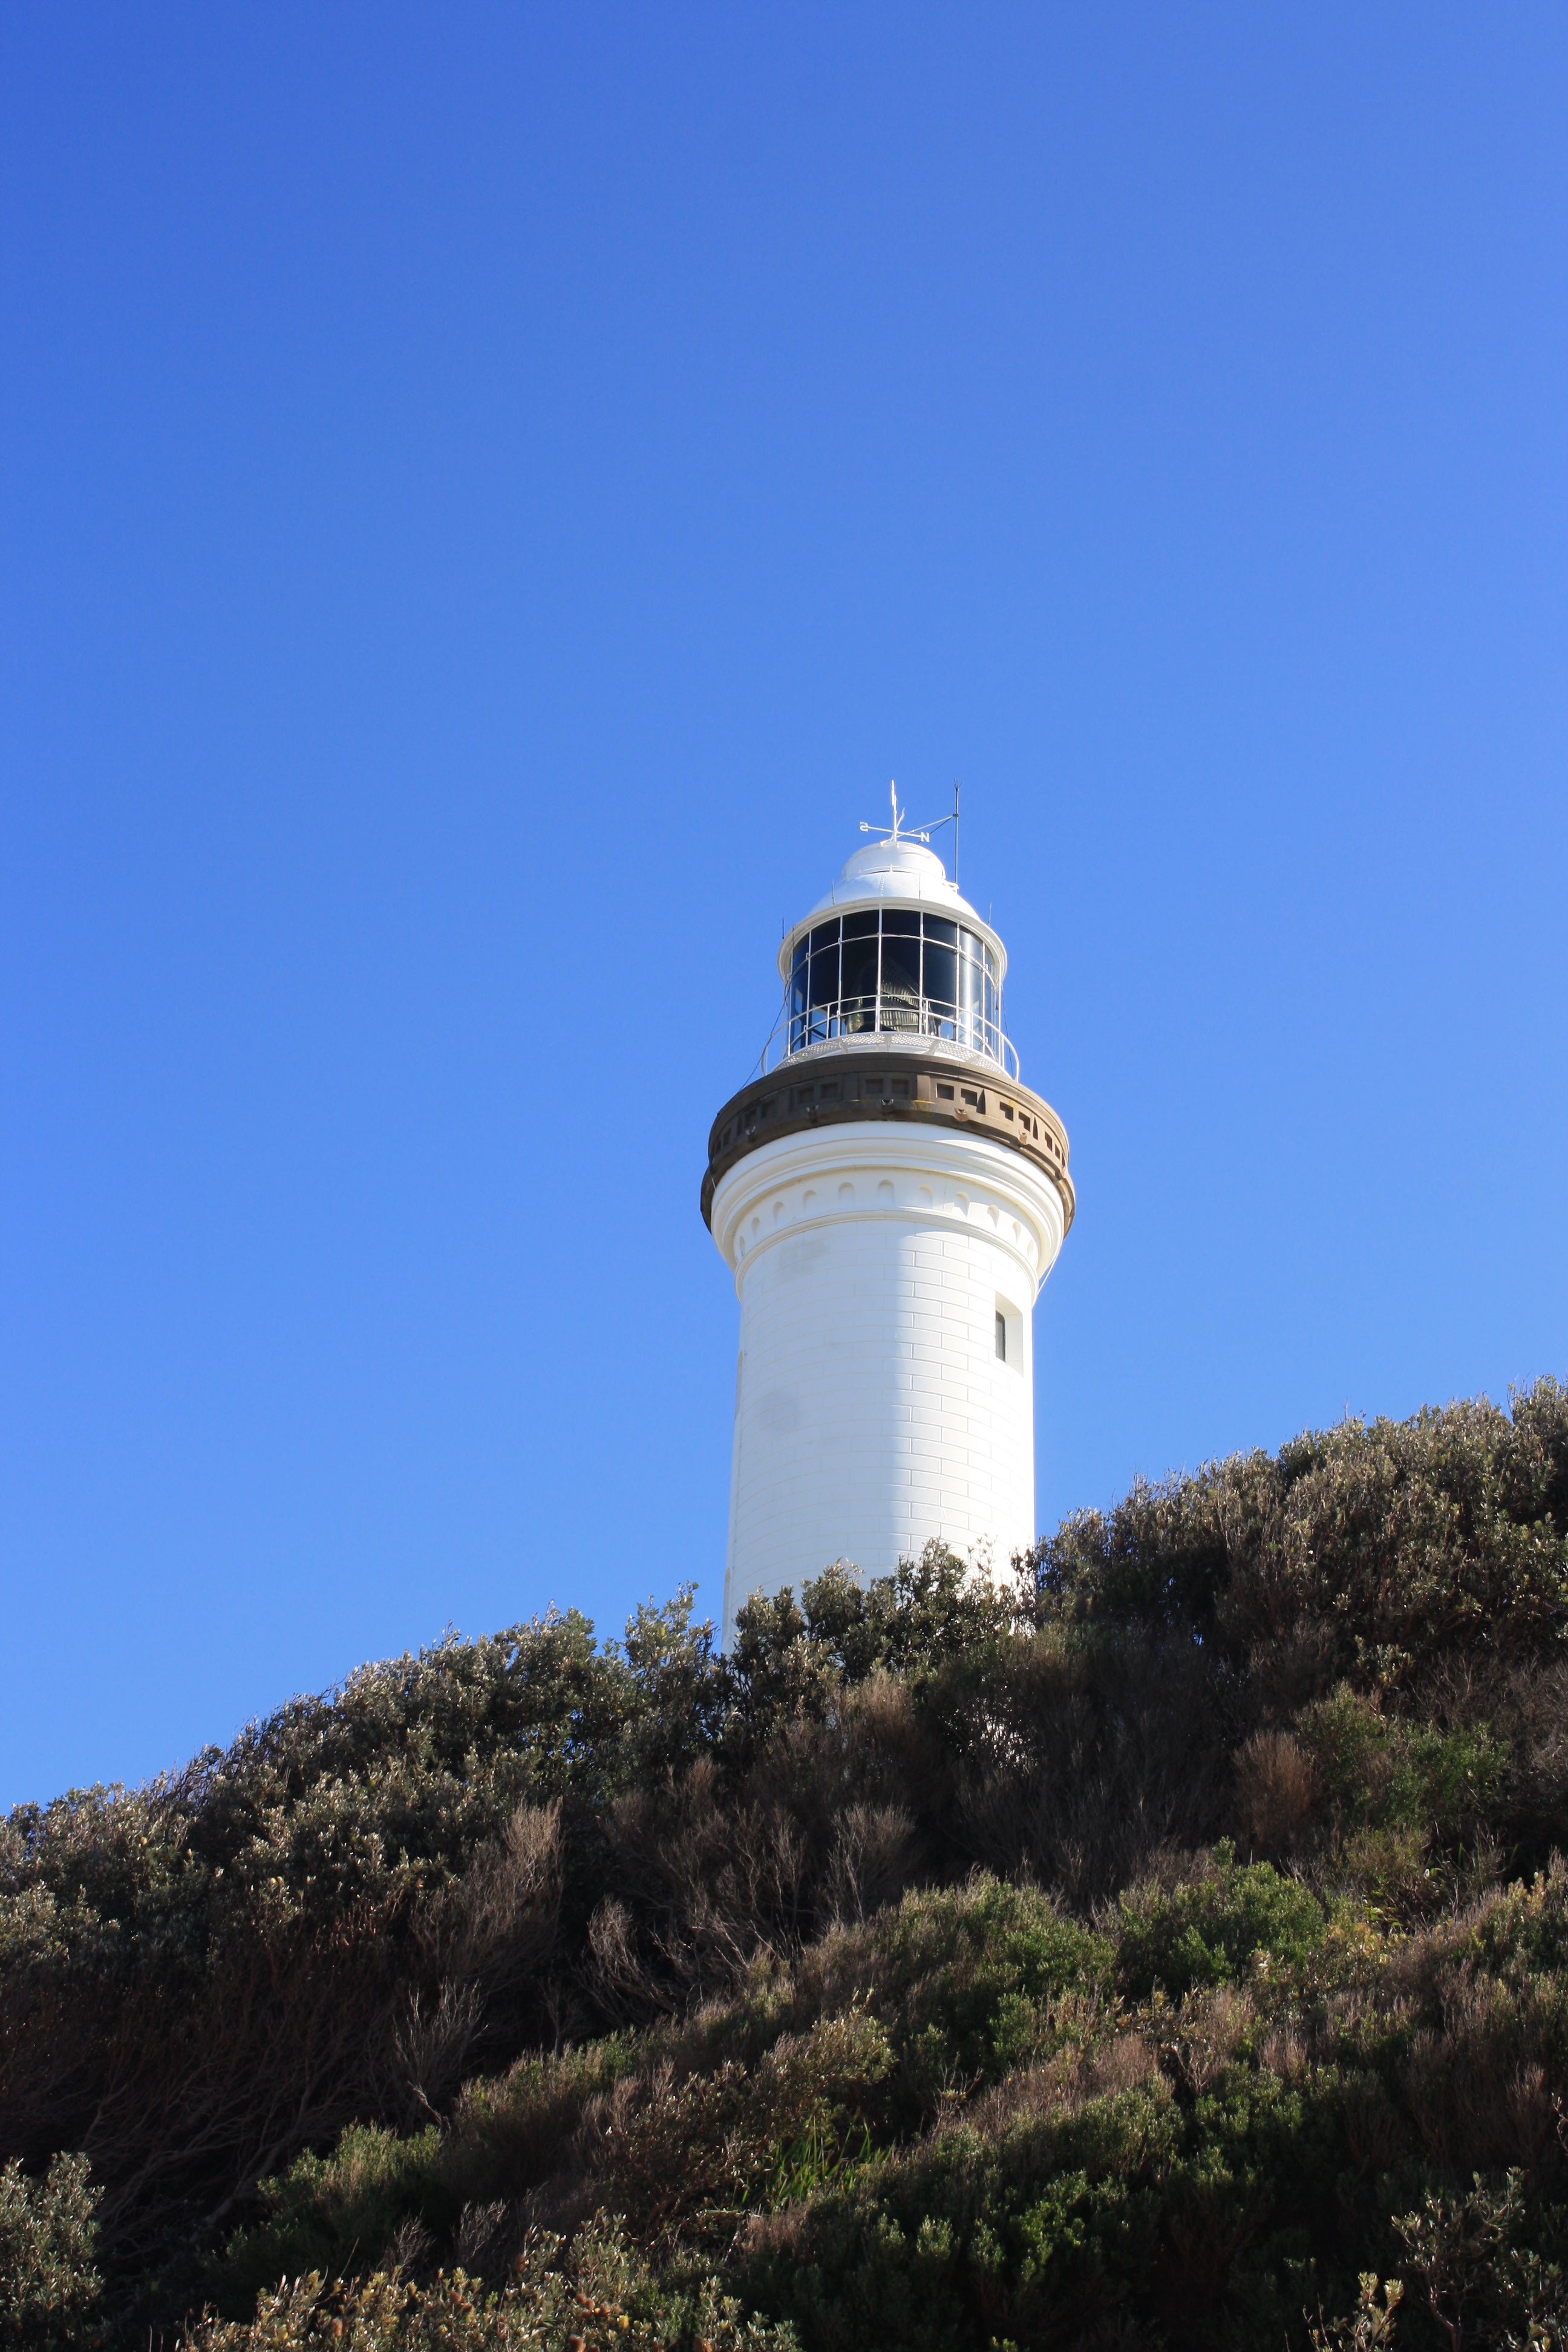
landscape, sea, coast, lighthouse, sky, tower, light house, control tower